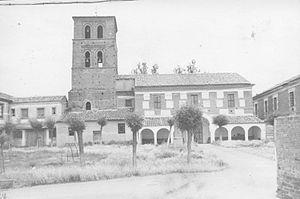
Monasterio de Vega est une commune de la province de Valladolid dans la communauté autonome de Castille-et-León en Espagne.